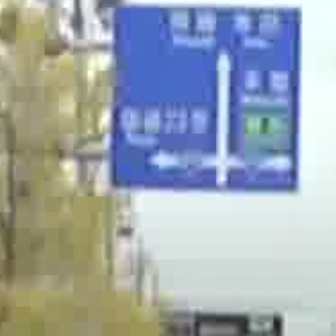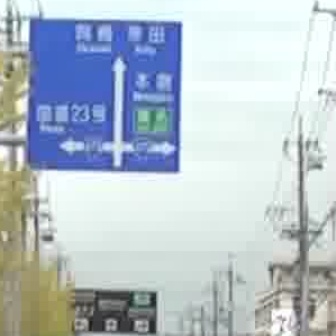
  Please identify the target specified by the bounding box [112,3,294,186] in the first image and locate it in the second image. Return the coordinates in [x_min,y_min,x_max,y_max] format.
Answer: [28,18,176,167]